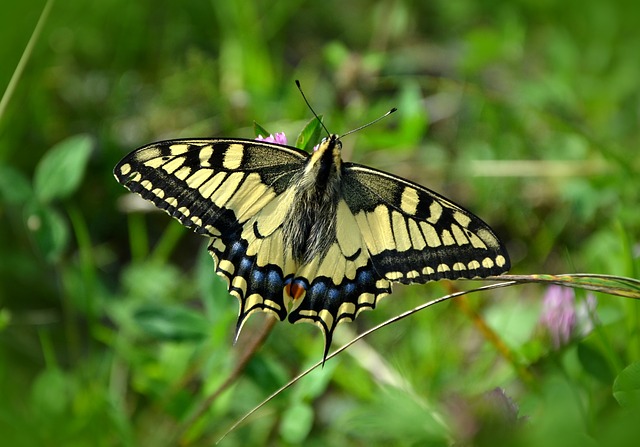
Label: butterfly